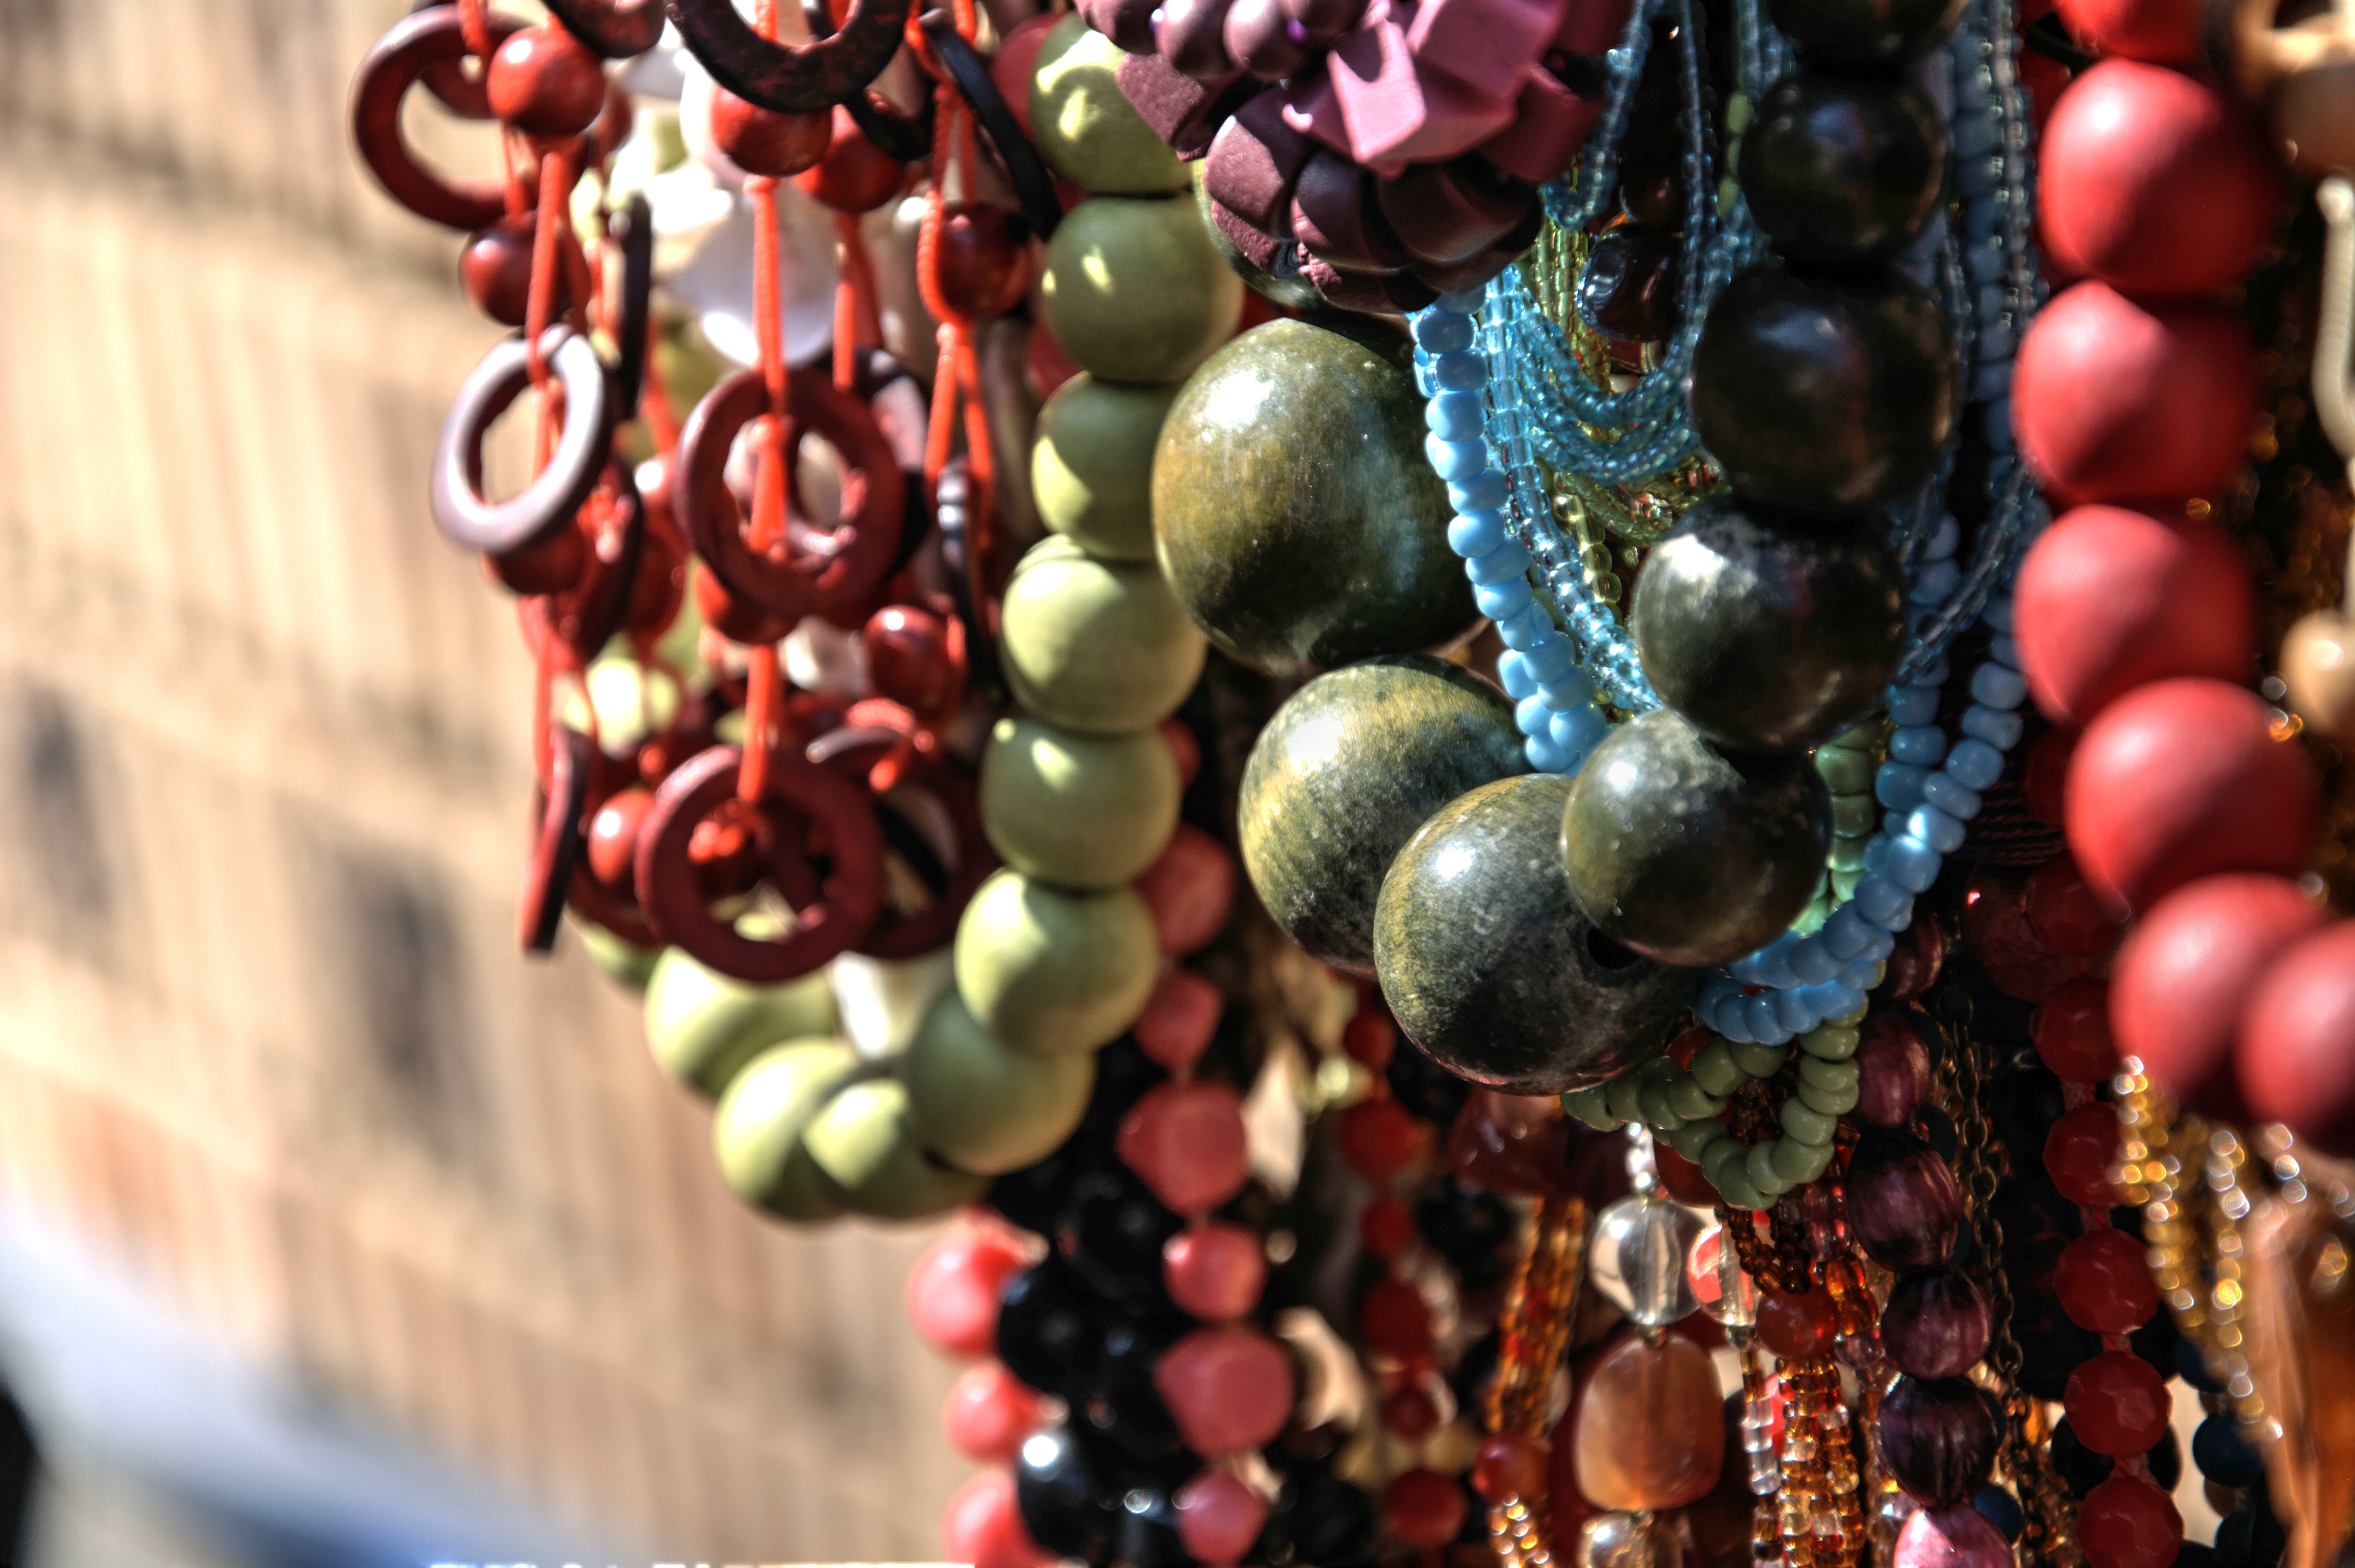
branch, plant, fruit, flower, food, produce, christmas decoration, beads, hand craft, neck lace